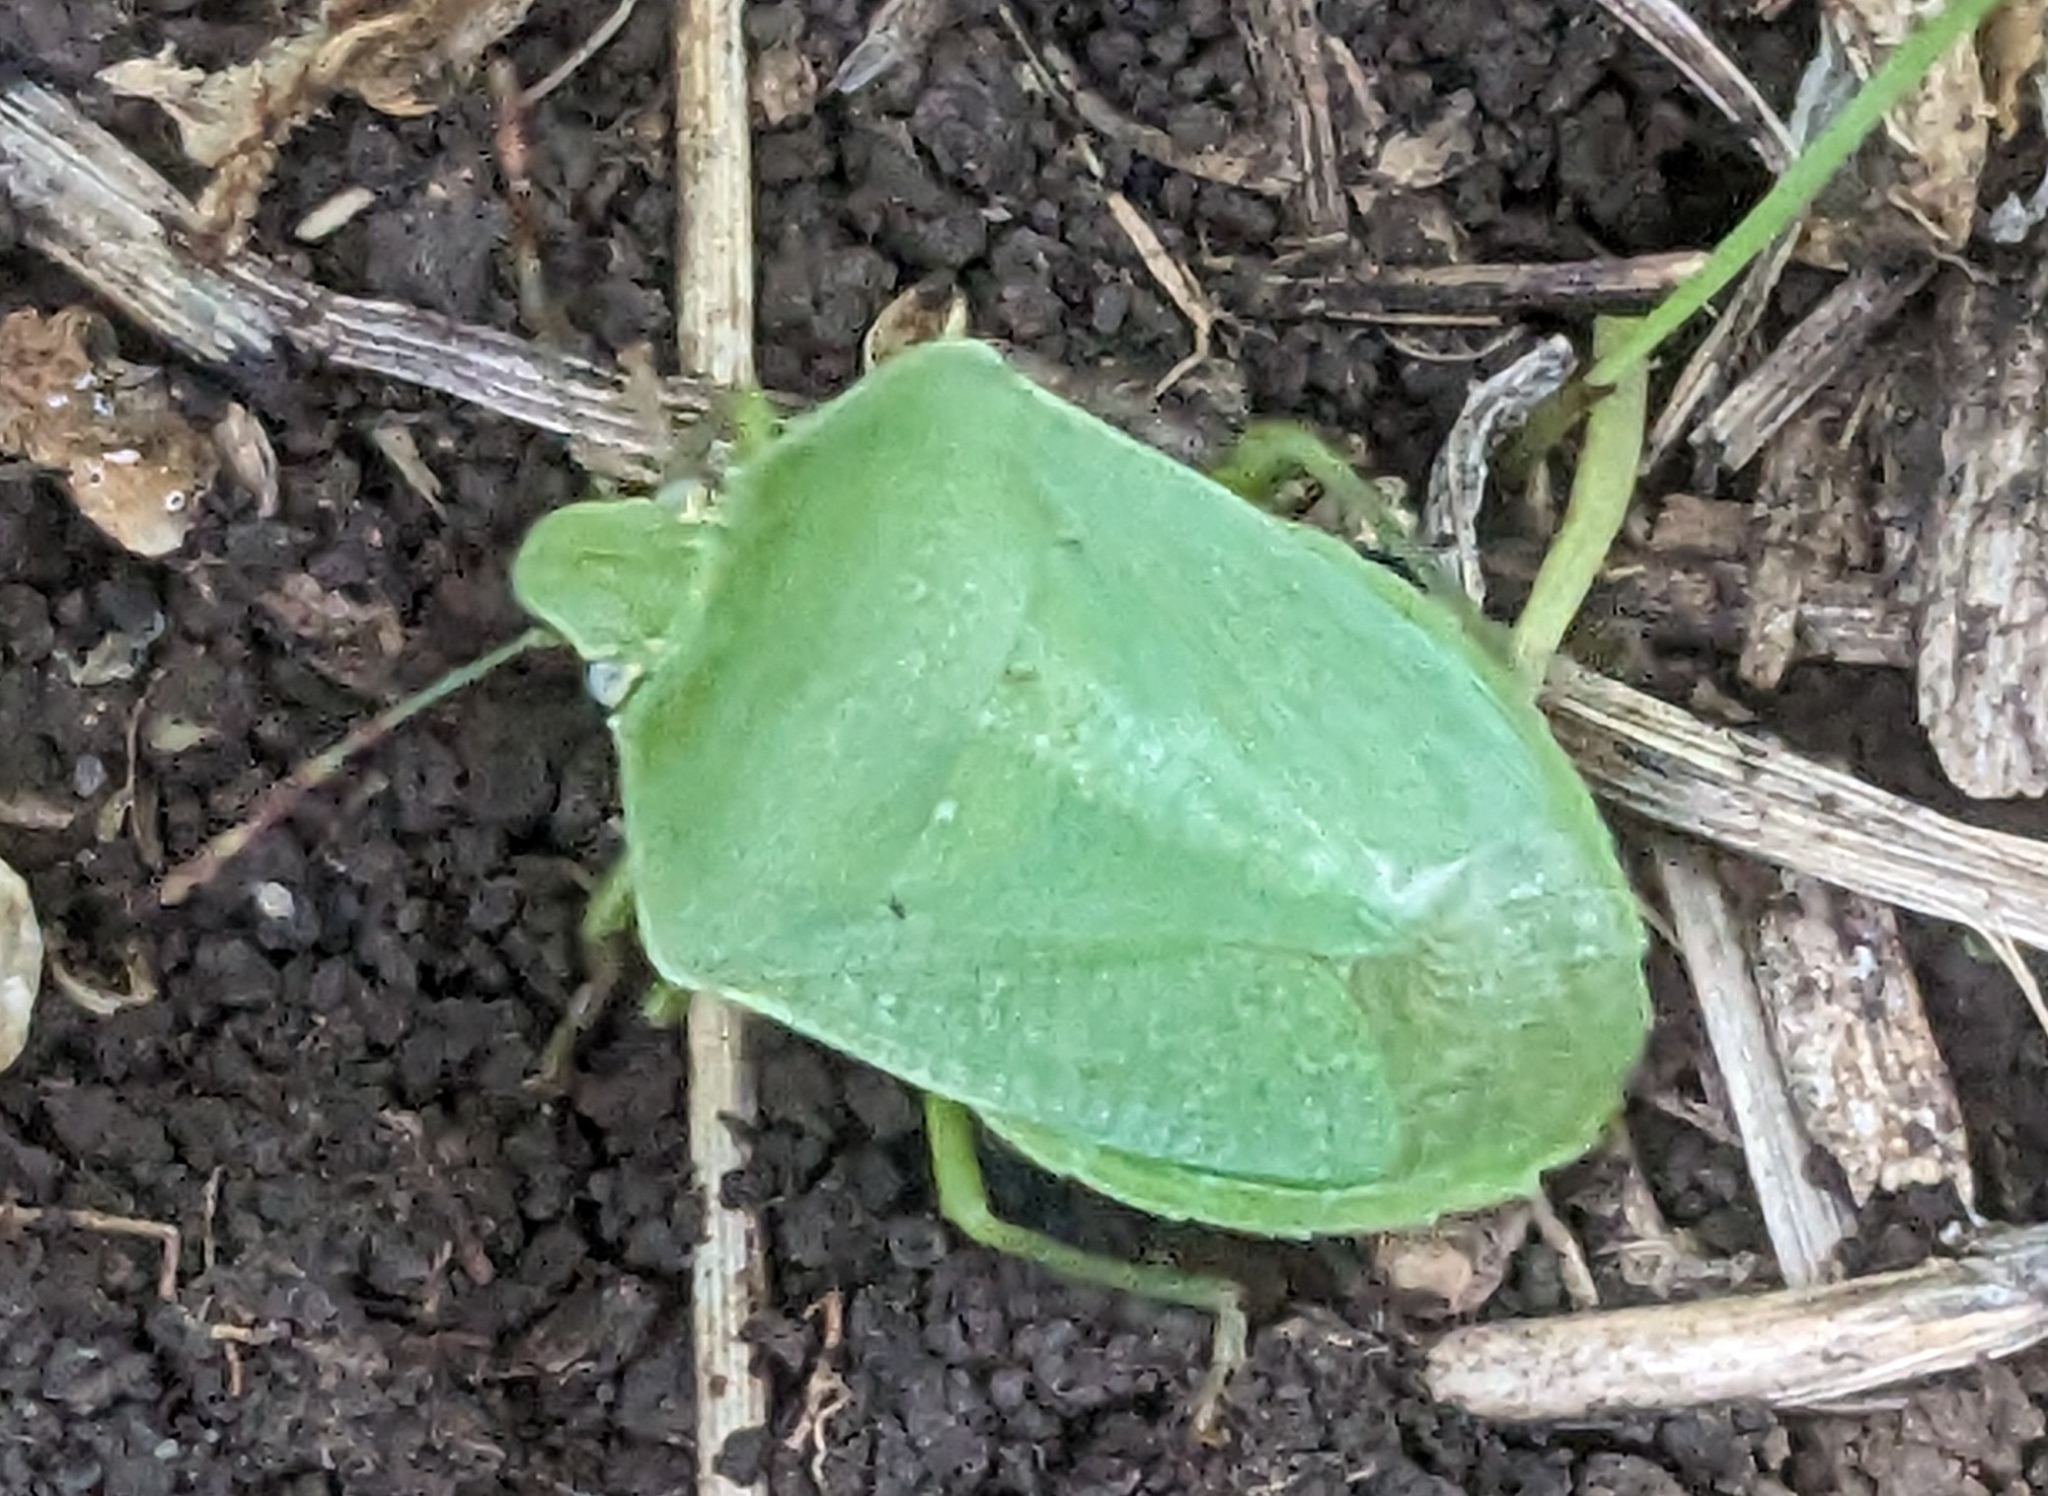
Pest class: stink_bug